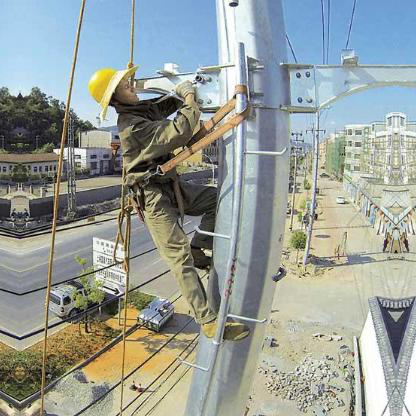
Objects in the image:
label: helmet